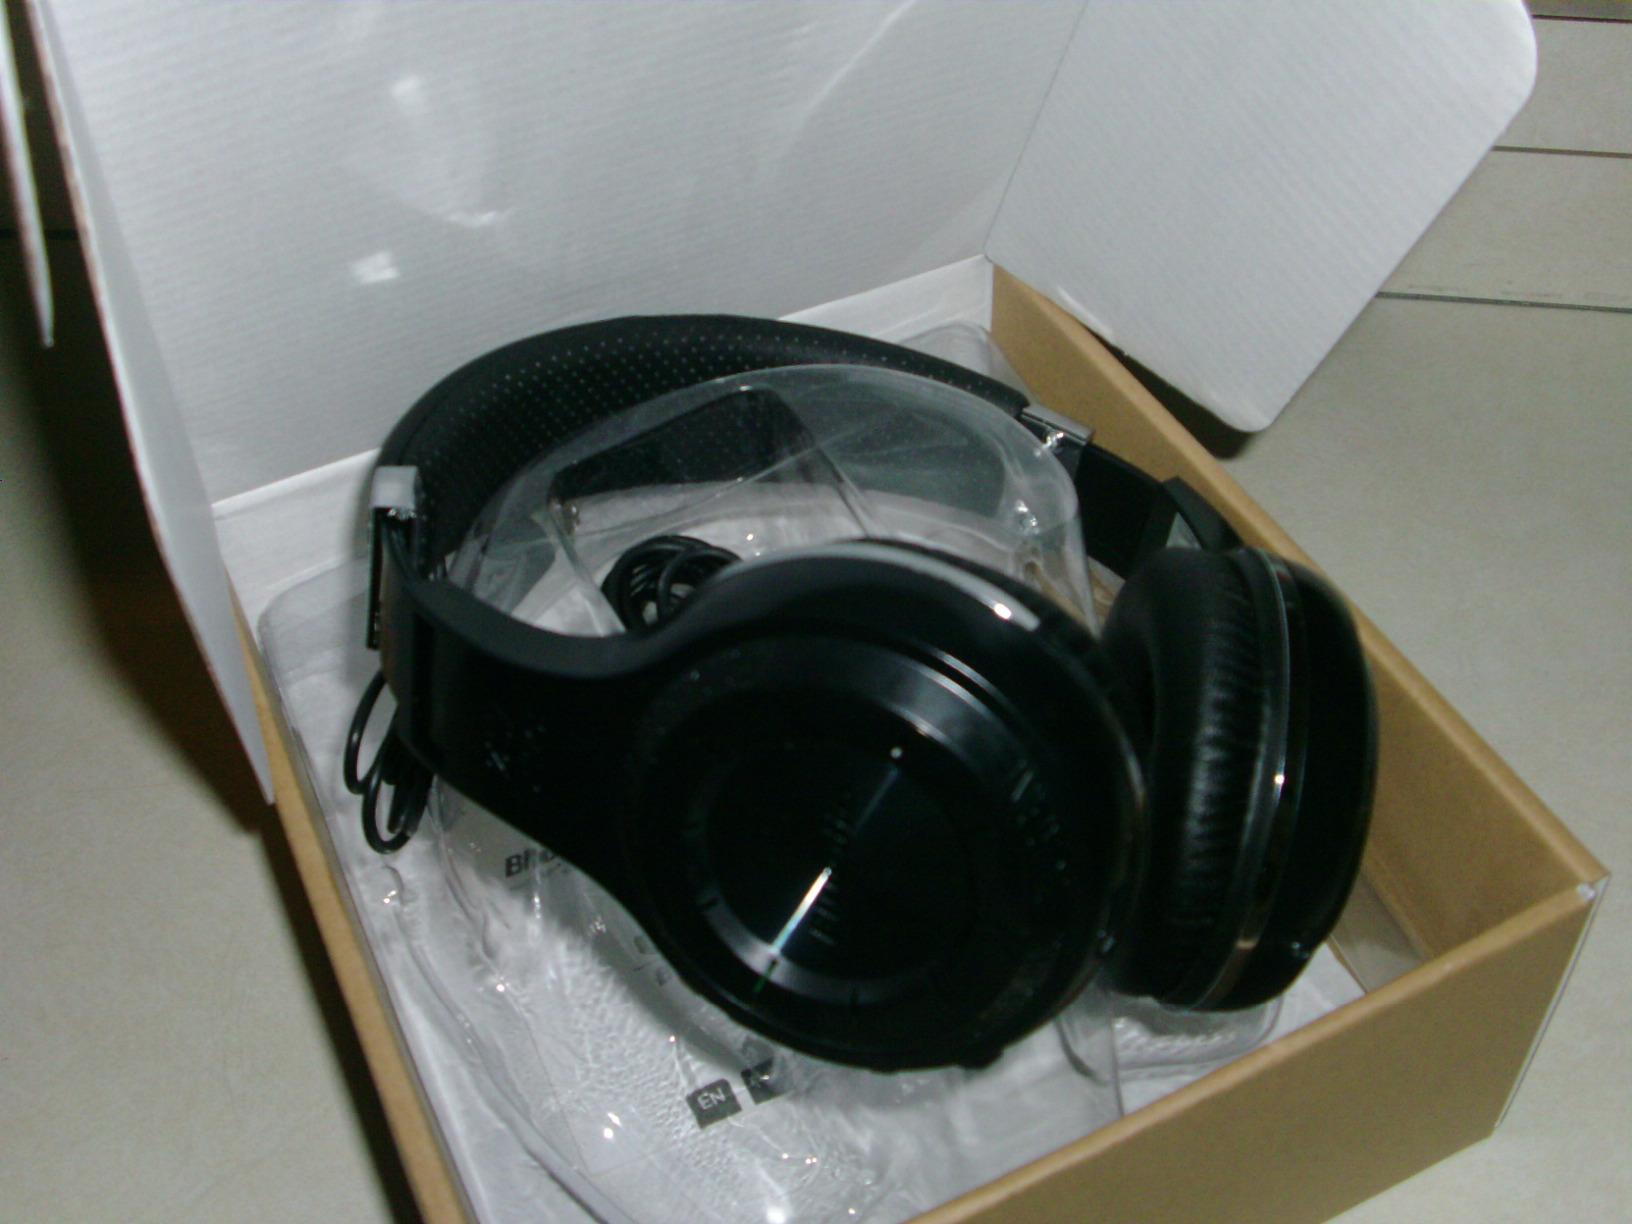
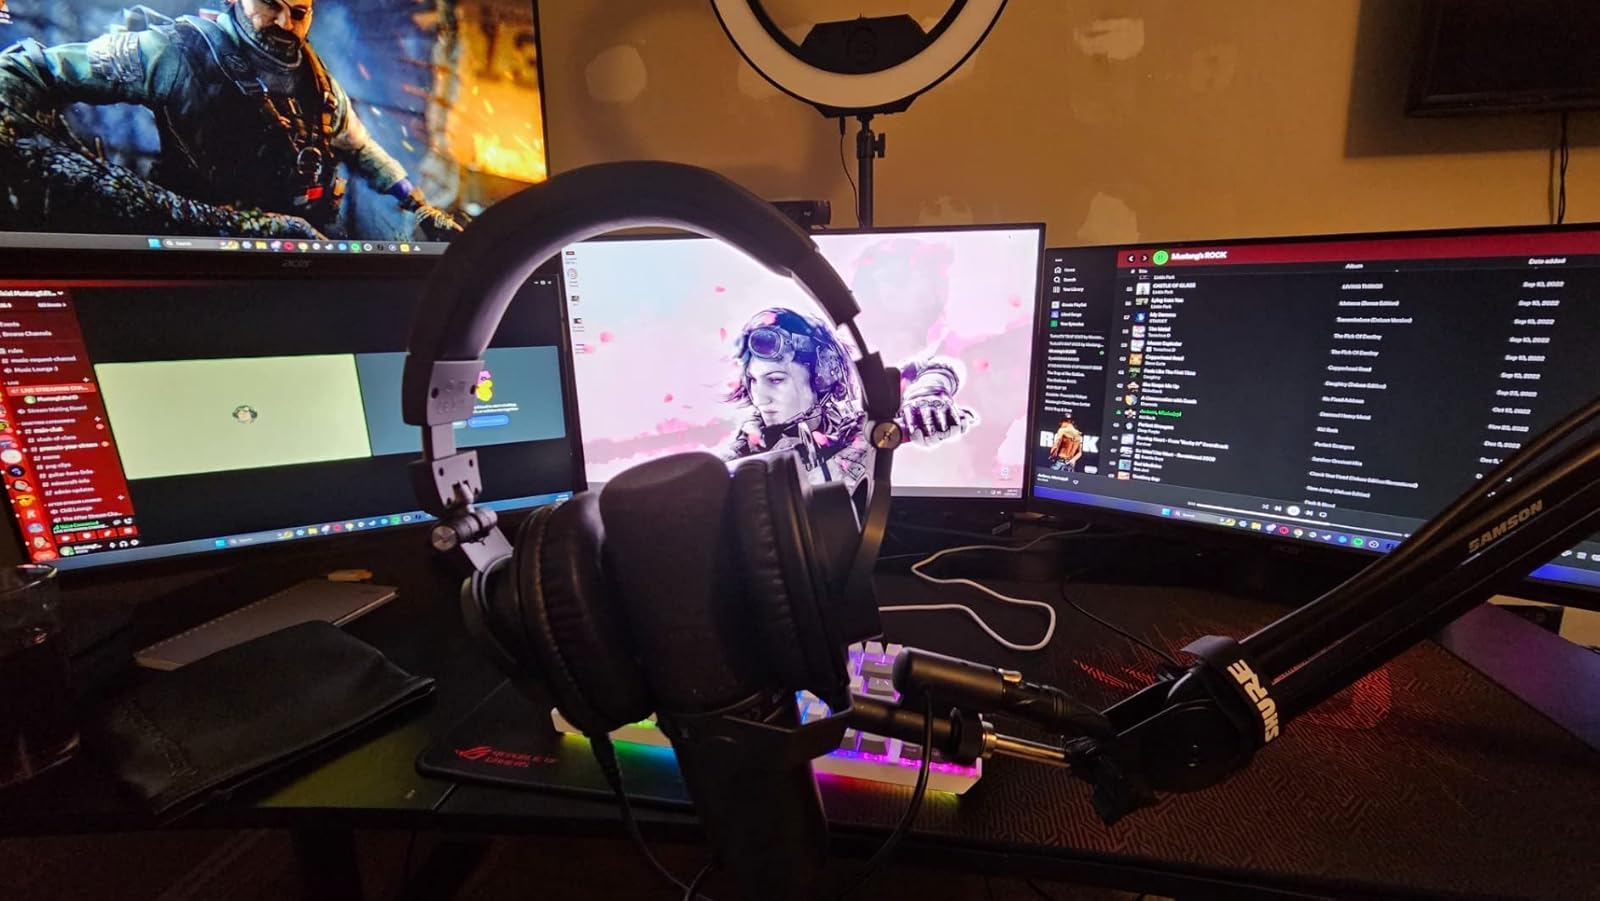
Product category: headphones
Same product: no